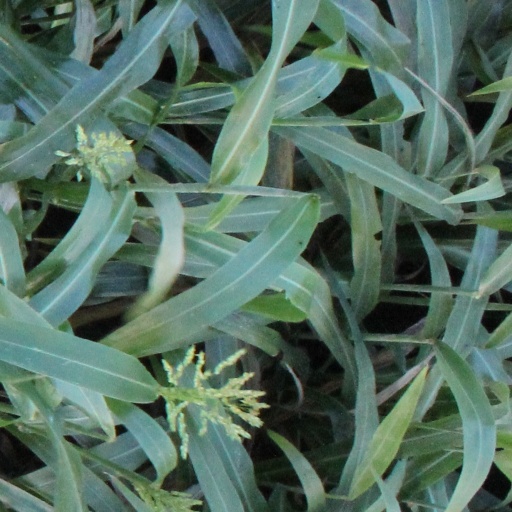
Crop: sorghum